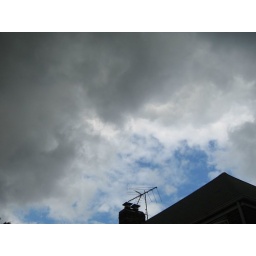
The not-so-clear blue sky towers over the dying clouds.